LIM domain

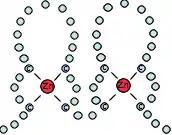
LIM domain organization

LIM domains are named after their initial discovery in the three homeobox proteins that have the following functions: